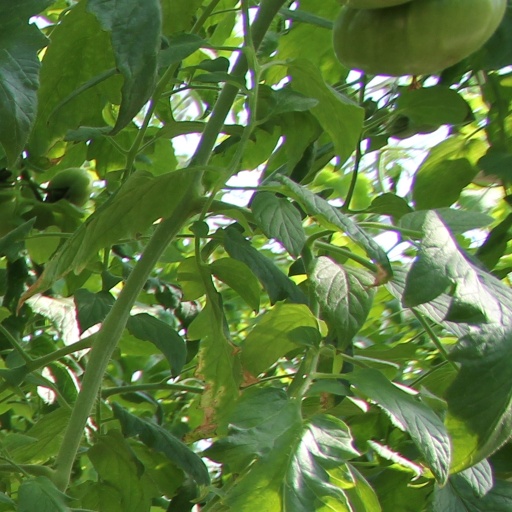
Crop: tomato